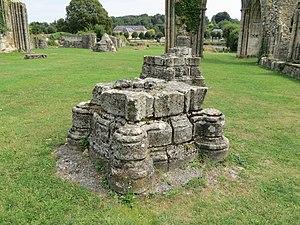
Abbaye de Saint-Évroult.
L’abbaye de Saint-Évroult est une ancienne abbaye bénédictine construite sur ce qui est aujourd'hui le territoire de la commune de Saint-Évroult-Notre-Dame-du-Bois. Elle est aujourd'hui en ruines et fait l’objet d’un classement au titre des monuments historiques depuis le 17 janvier 1967.